Misashima Station

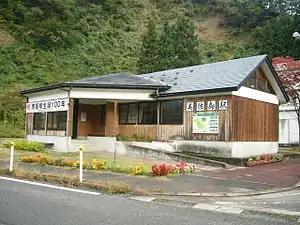
Misashima Station in October 2006

is a railway station located in the city of Tōkamachi, Niigata, Japan, operated by the third sector Hokuetsu Express.